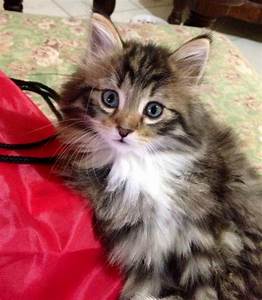
Label: cat